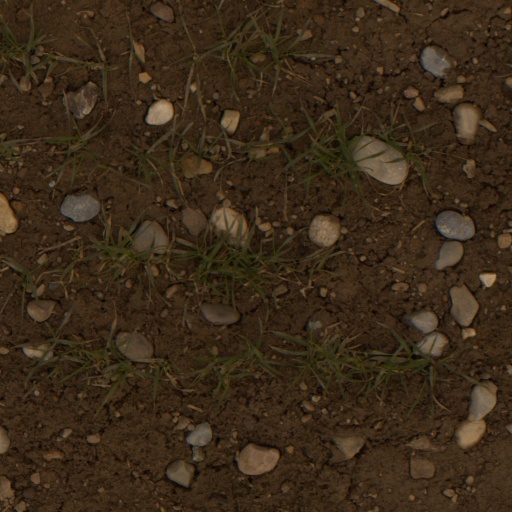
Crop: wheat